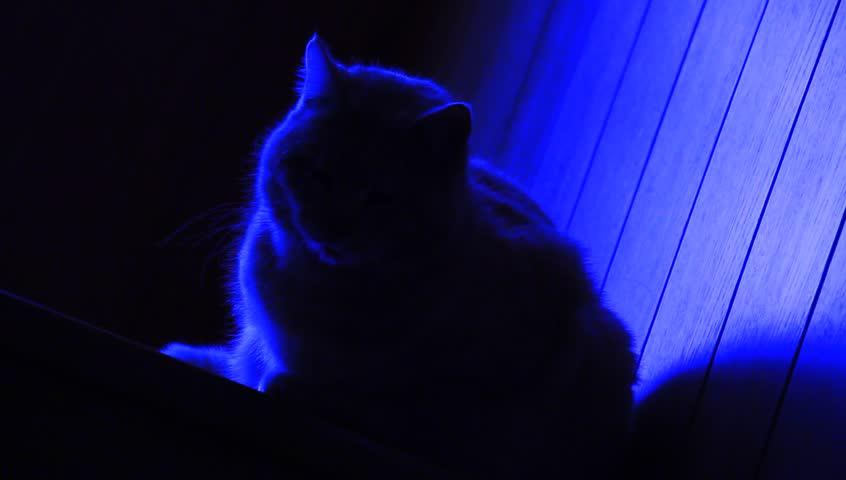
dark and cat on the stairs .
Relation: Visible, Meta